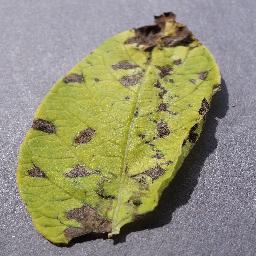
Etiqueta: Tizon_Temprano